Gelston Castle

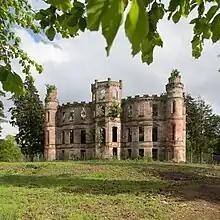
Gelston Castle

Gelston Castle, located near Castle Douglas in Kirkcudbrightshire in Dumfries and Galloway, Scotland, was built by Sir William Douglas of Castle Douglas, who had acquired the lands of Gelston in 1799. However, Sir William Douglas died without issue in 1809 and his property was divided between various nieces and nephews, with Gelston going to the youngest daughter of his brother James, Mathilda Douglas. In 1813 Mathilda married William Maitland, and their family continued to preside over the estate for most of the 19th Century. Gelston then became the property of the Galliers-Pratts who retained the castle for pheasant shooting, and from whom it was requisitioned during World War II. During this time it served as a home for handicapped boys evacuated from Glasgow, before the roof was removed once this use had ceased.